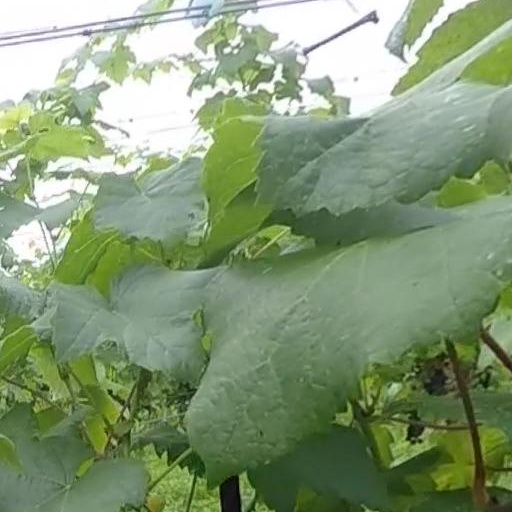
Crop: grape